Rothschild family

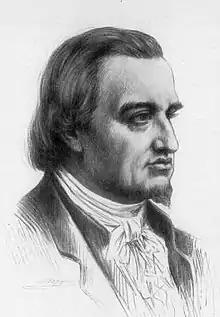
Mayer Amschel Rothschild, founder of the Rothschild banking dynasty.

The first member of the family who was known to use the name "Rothschild" was Isaak Elchanan Rothschild, born in 1577. The name is derived from the German "zum rothen Schild" (with the old spelling "th"), meaning "at the red shield", in reference to the house where the family lived for many generations (in those days, houses were designated not by numbers, but by signs displaying different symbols or colours). A red shield can still be seen at the centre of the Rothschild coat of arms. The family's ascent to international prominence began in 1744, with the birth of Mayer Amschel Rothschild in Frankfurt am Main, Germany. He was the son of Amschel Moses Rothschild (born circa 1710), a money changer who had traded with the Prince of Hesse. Born in the "Judengasse", the ghetto of Frankfurt, Mayer developed a finance house and spread his empire by installing each of his five sons in the five main European financial centres to conduct business. The Rothschild coat of arms contains a clenched fist with five arrows symbolising the five dynasties established by the five sons of Mayer Rothschild, in a reference to Psalm 127: "Like arrows in the hands of a warrior, so are the children of one's youth." The family motto appears below the shield: "Concordia, Integritas, Industria" (Unity, Integrity, Industry).